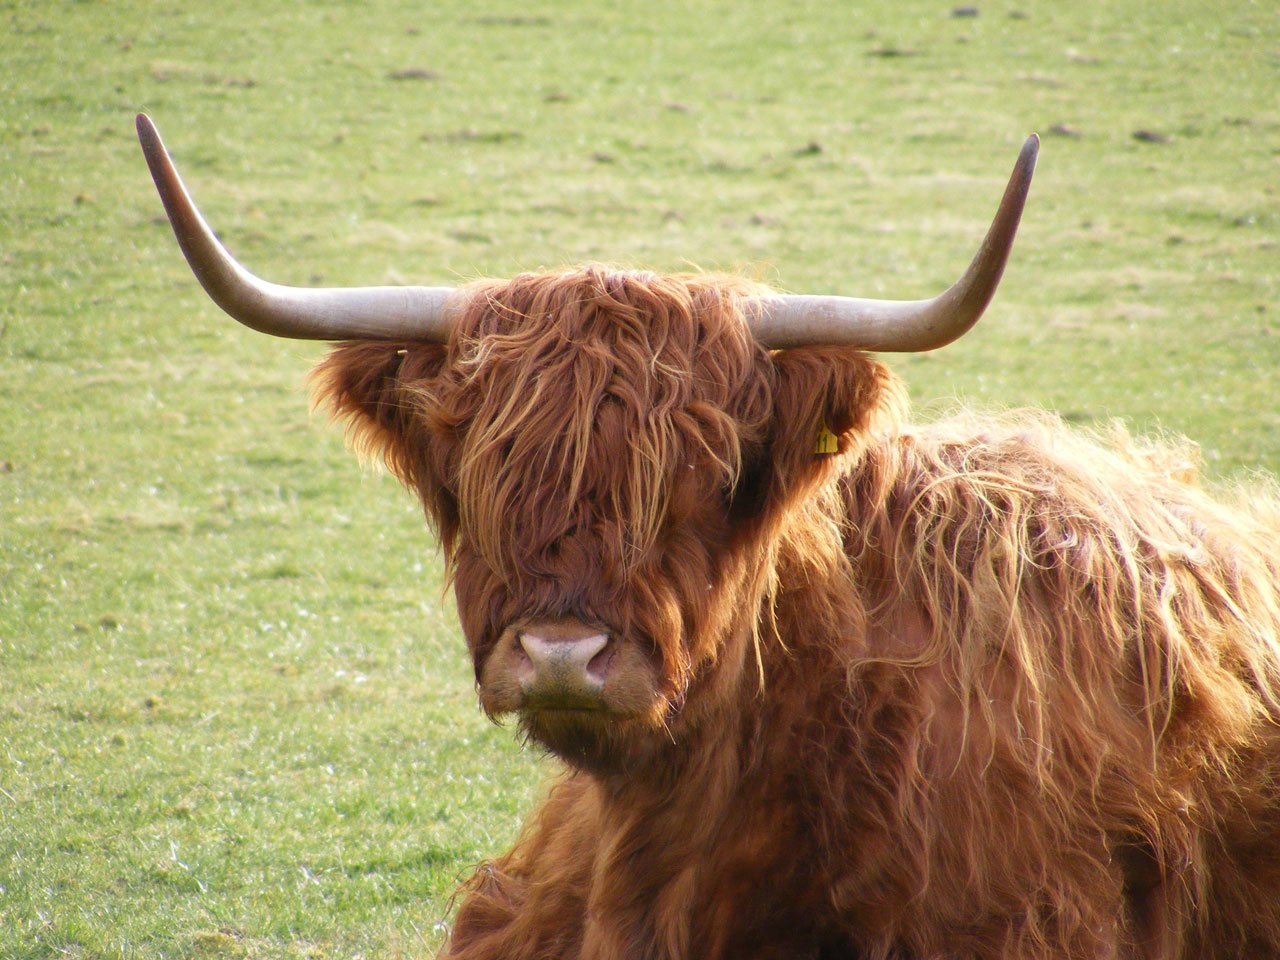
grass, hair, field, meadow, horn, cow, cattle, pasture, grazing, mammal, mane, agriculture, highland, bovine, fauna, bull, hairy, vertebrate, scotland, resting, yak, ox, cattle like mammal, cow goat family, texas longhorn